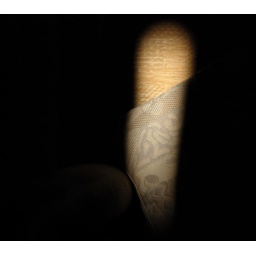
The sunlight through a slit in the curtains shone across the room on the chair and cushion.